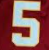
Number: 5